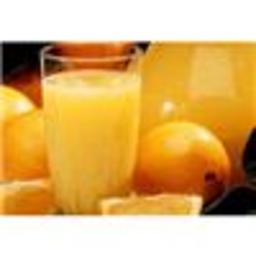
Label: Orange